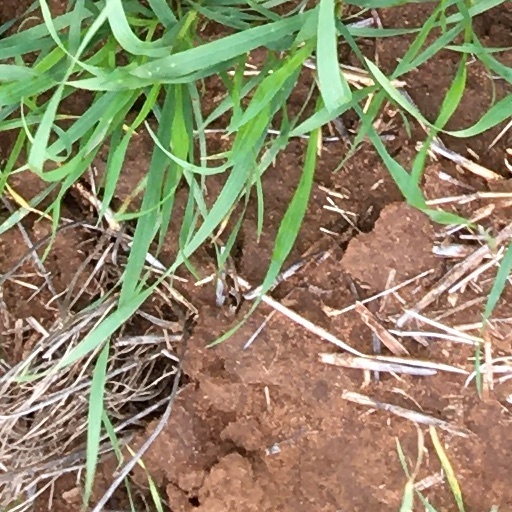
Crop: wheat